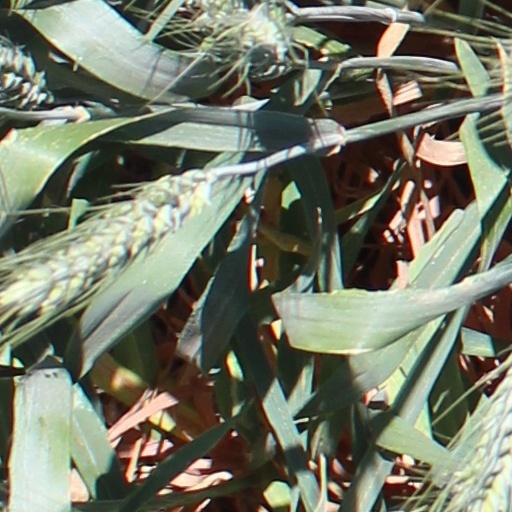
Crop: wheat